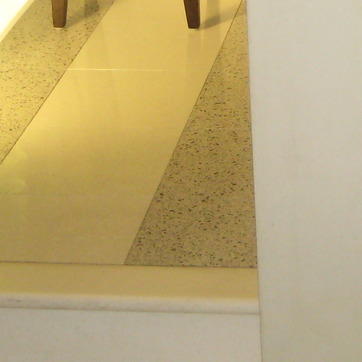
Material: polishedstone